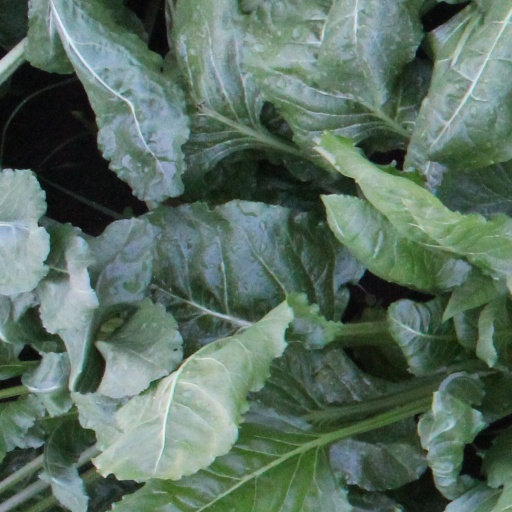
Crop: sugar beet